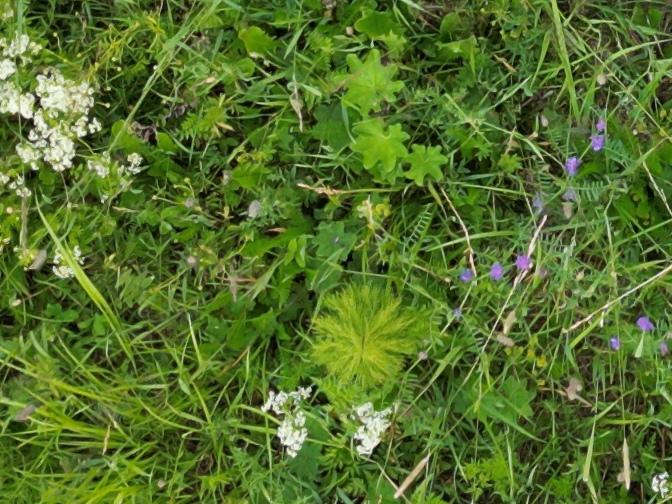
Flowers visible: yarrow flowers, yarrow flowers, yarrow flowers, yarrow flowers, yarrow flowers